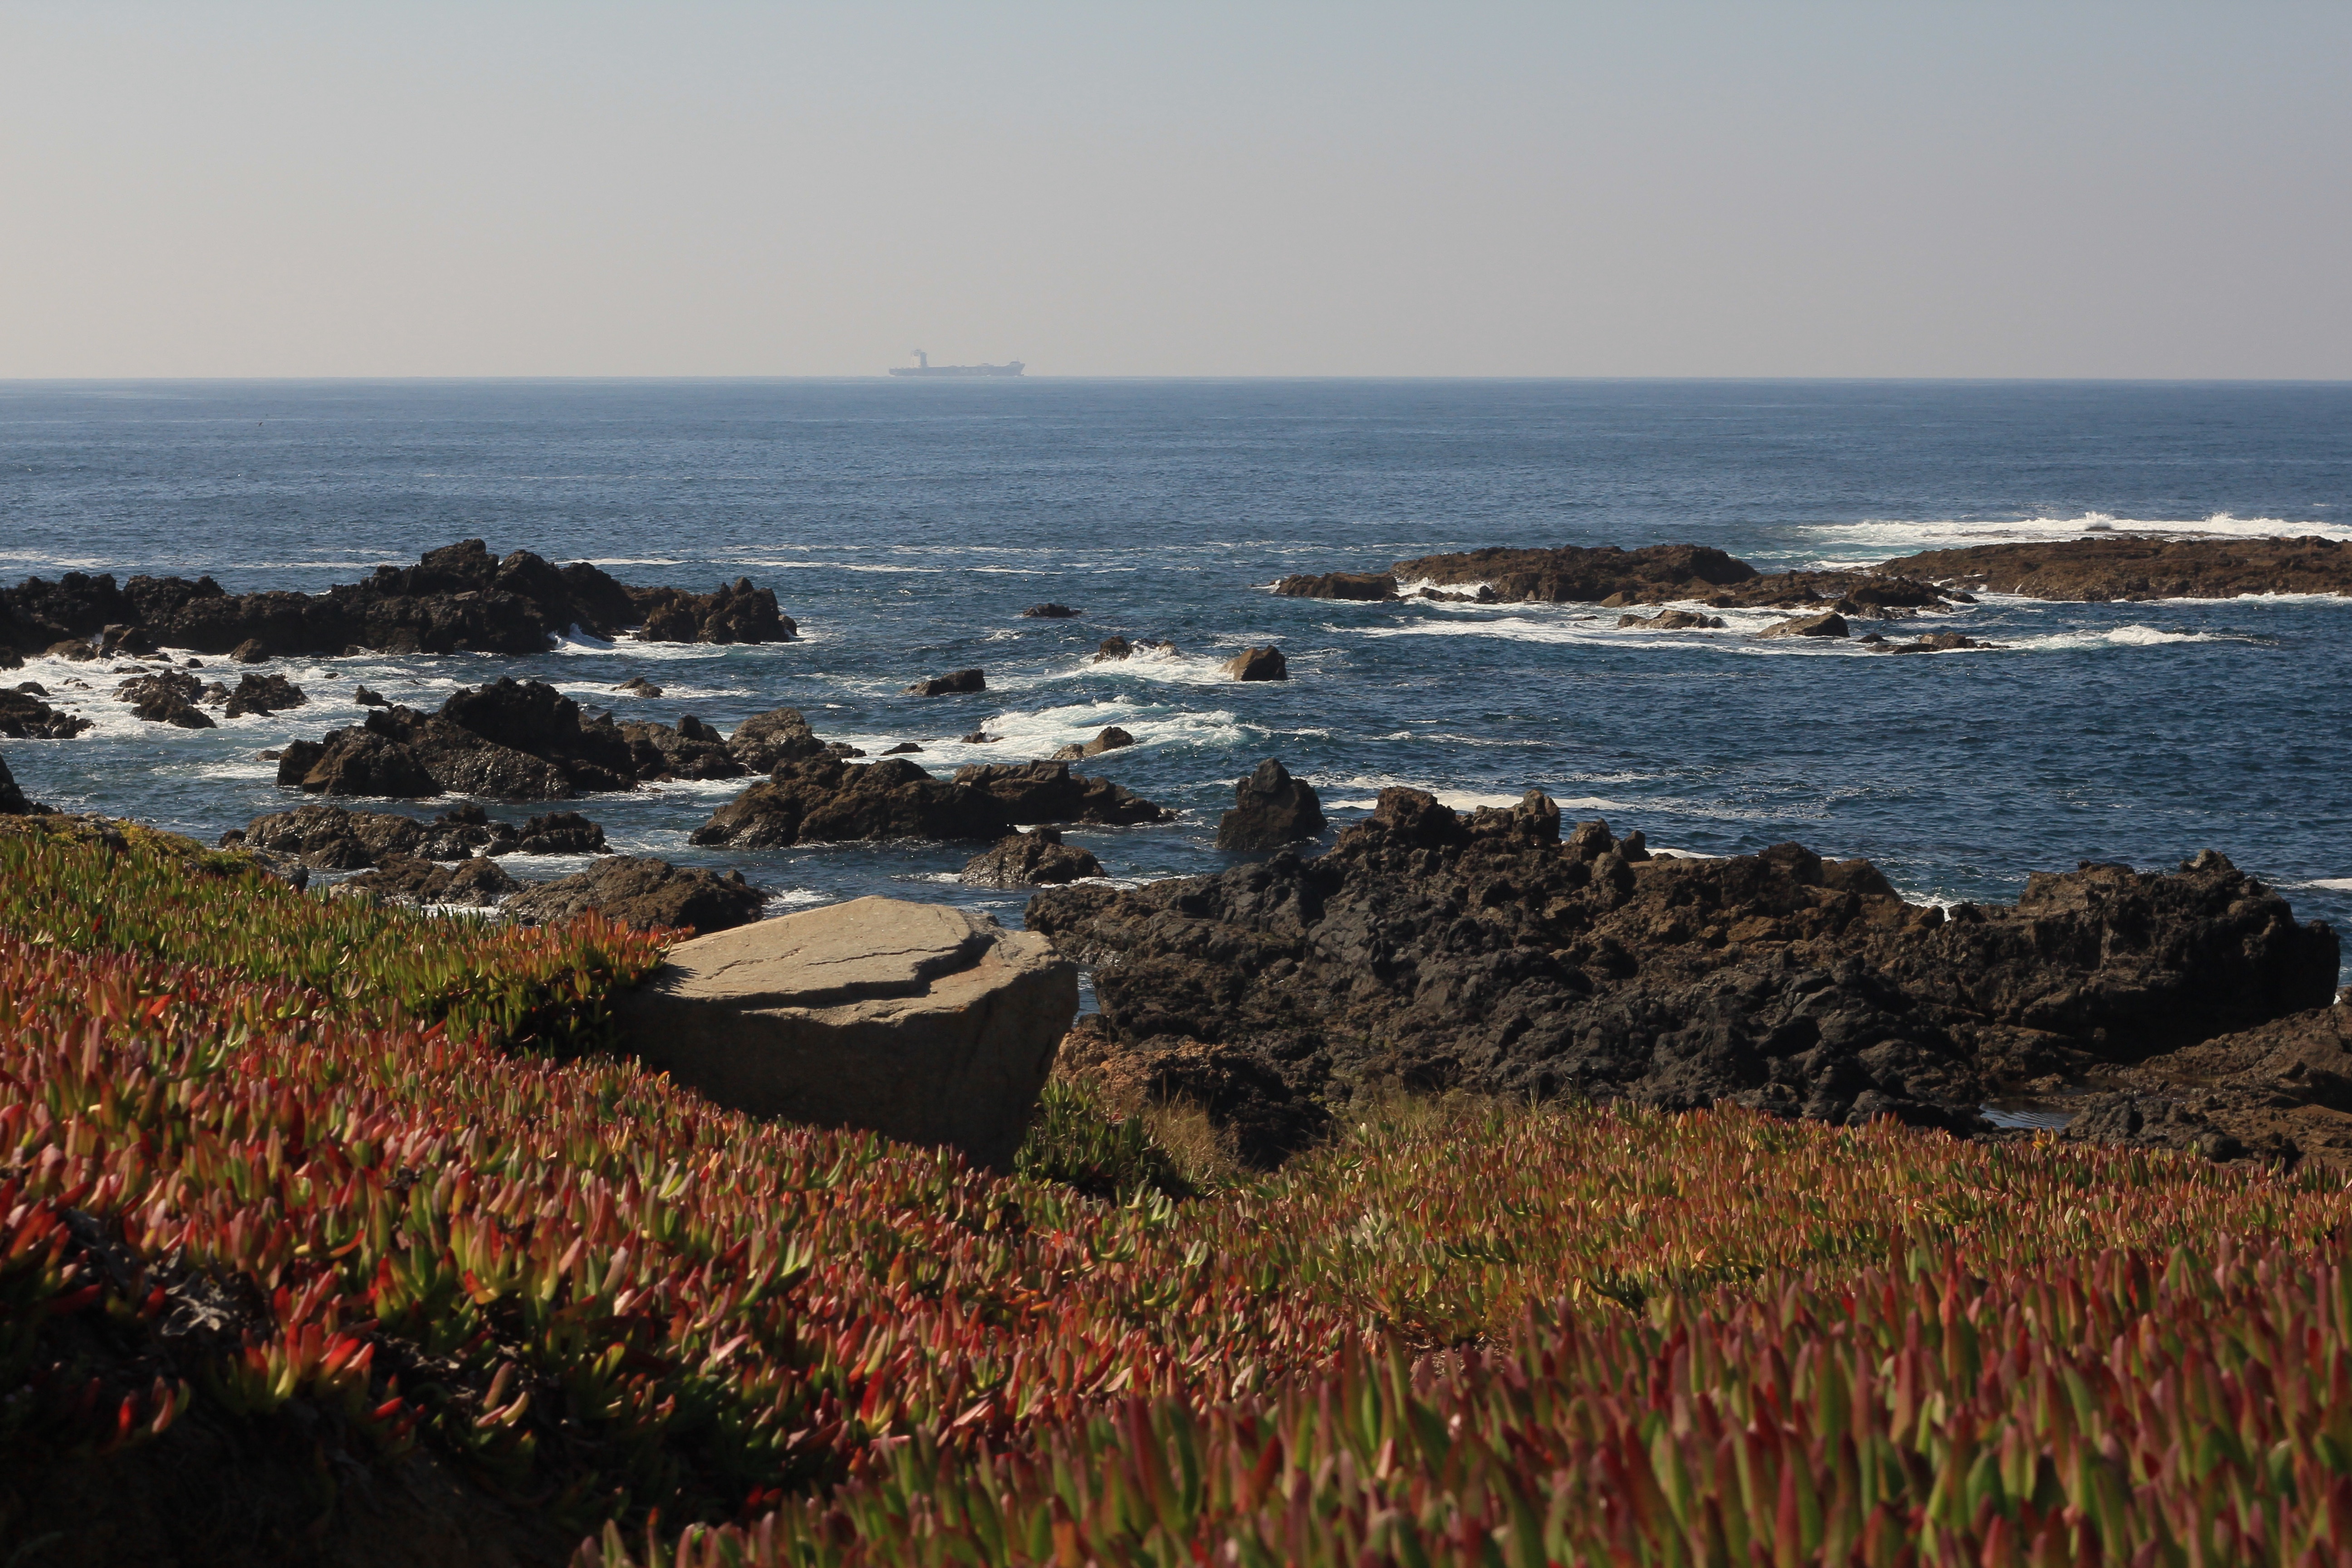
beach, sea, coast, rock, ocean, horizon, sunset, shore, cliff, cove, bay, terrain, body of water, cape